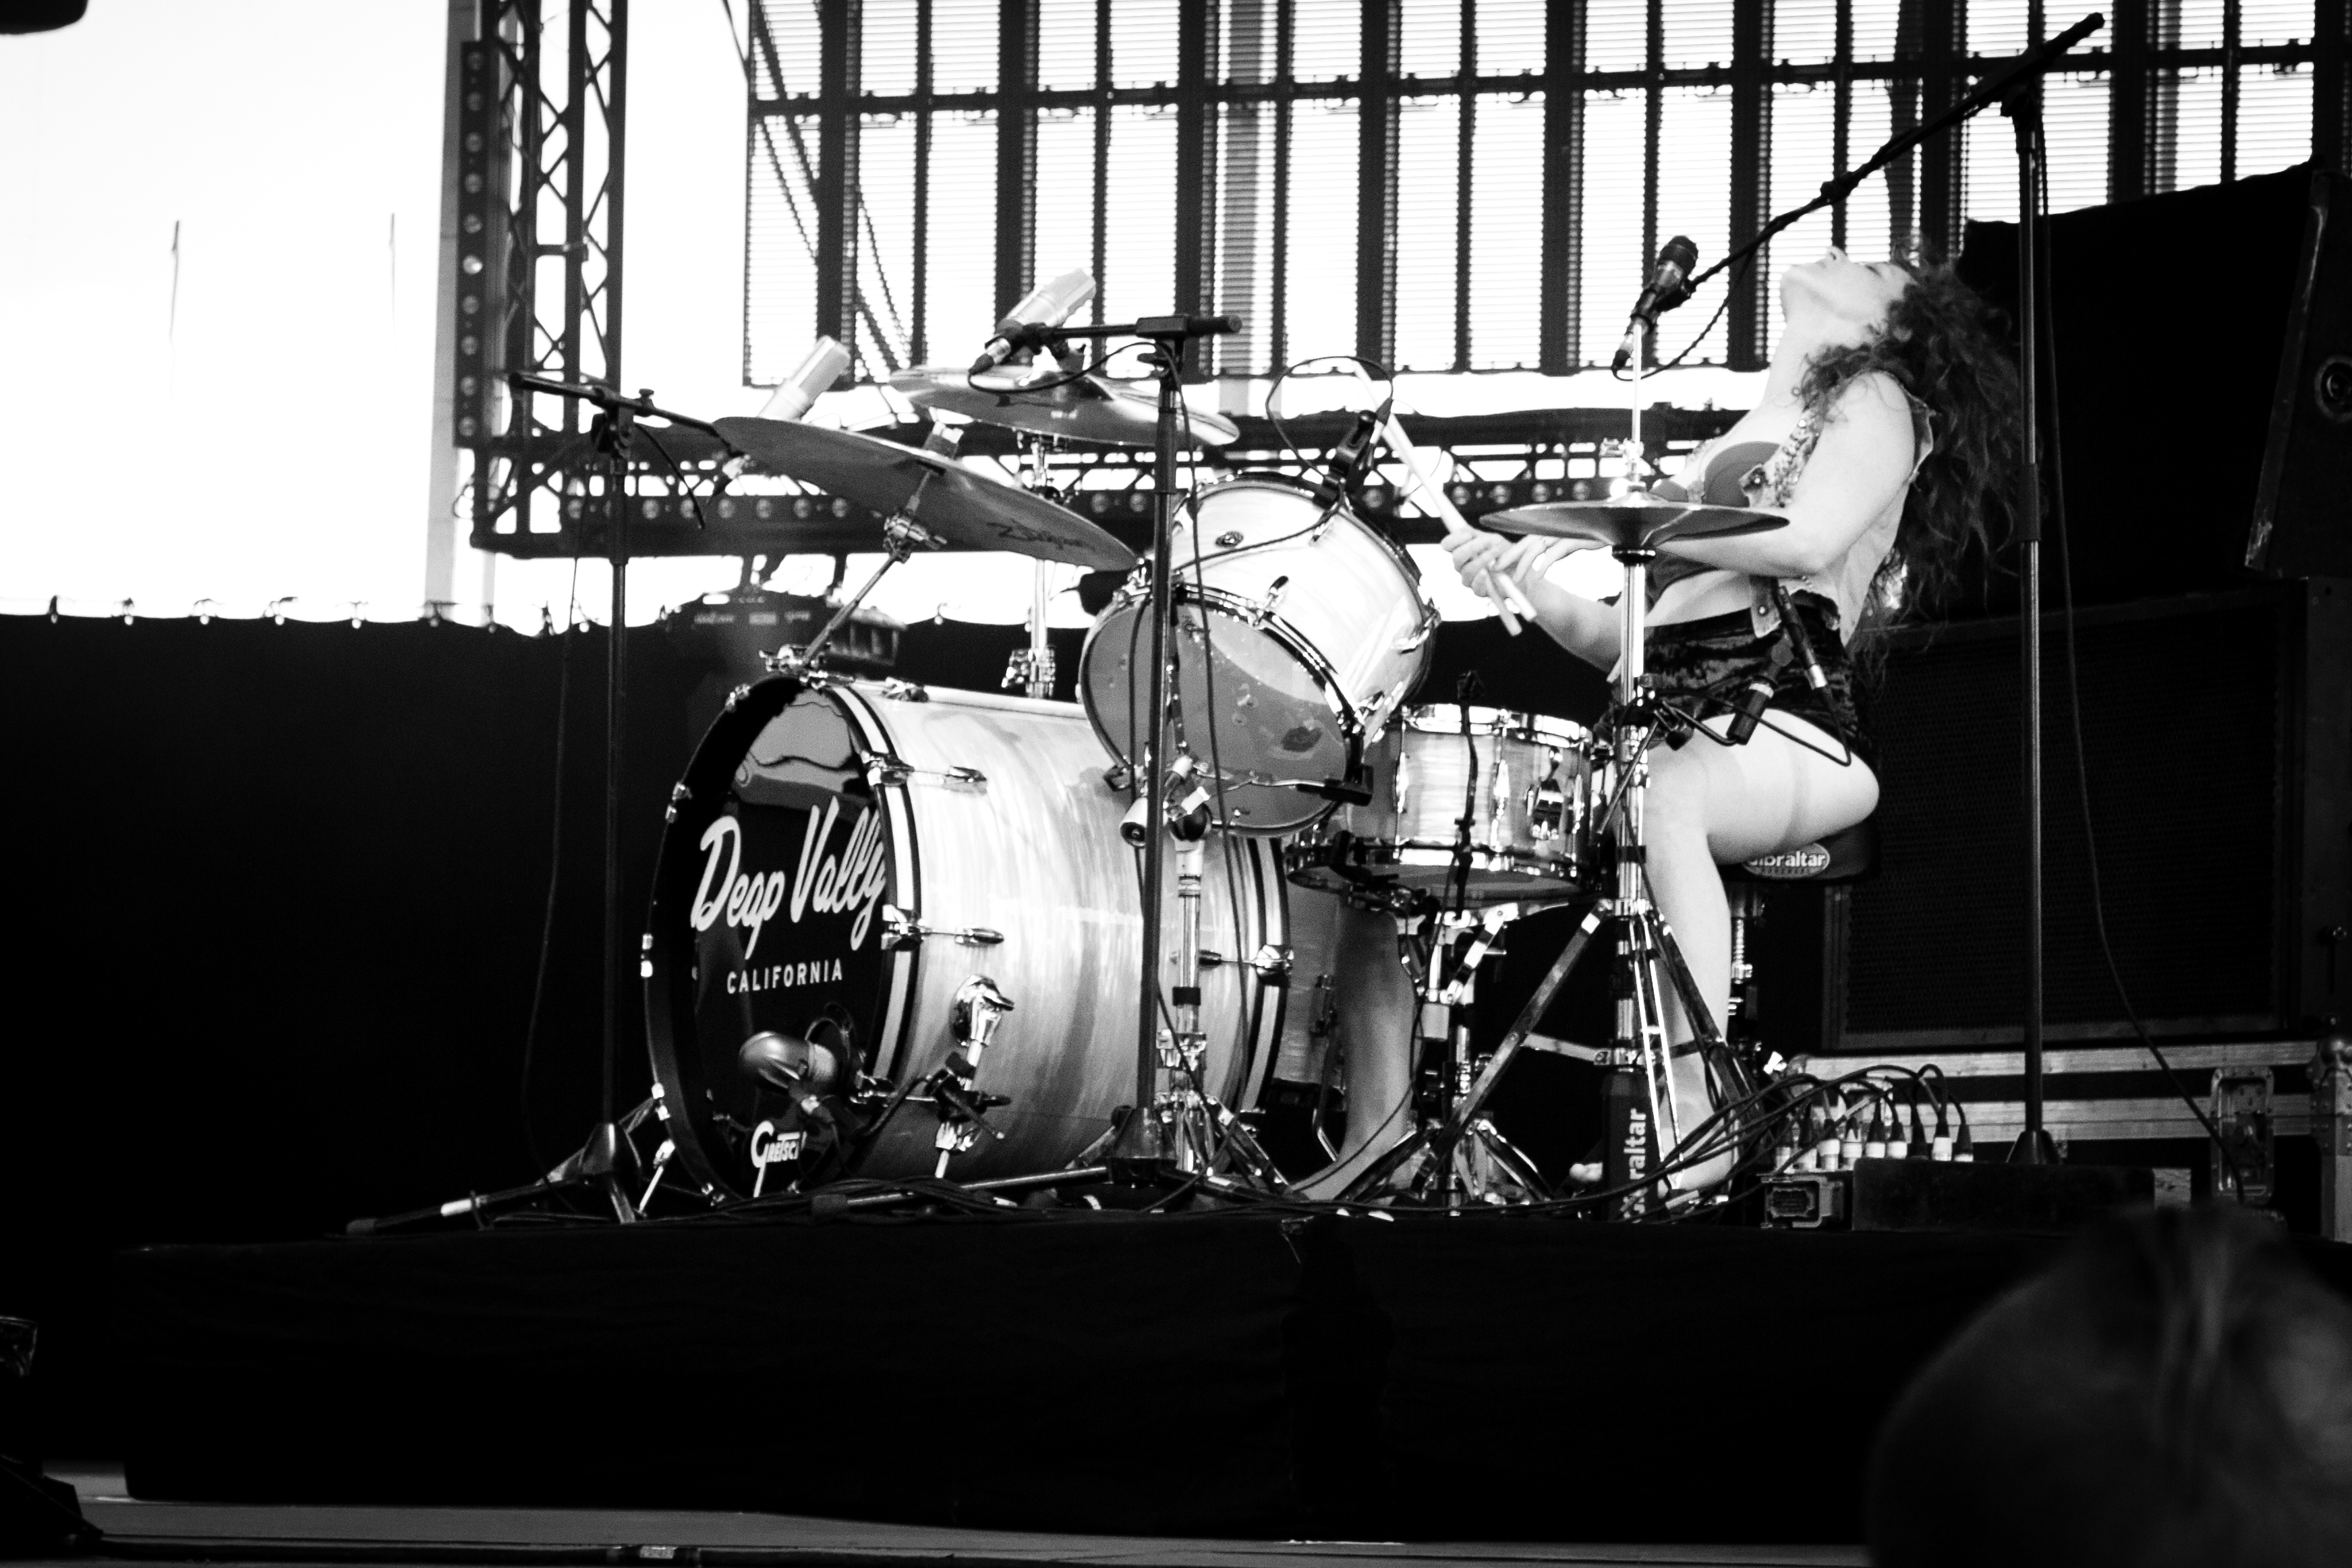
music, black and white, concert, band, live, vehicle, canon, black, monochrome, drum, festival, eosm, gig, plage, stage, 2013, belfort, eurockeennes, eurocks, julie, edwards, vally, laplage, deap, engine, drums, drummer, monochrome photography, skin head percussion instrument